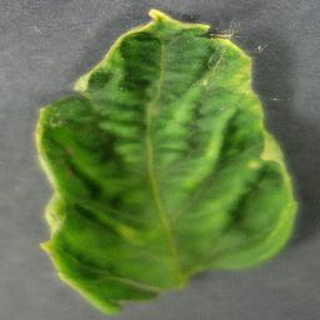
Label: tomato_yellow_leaf_curl_virus